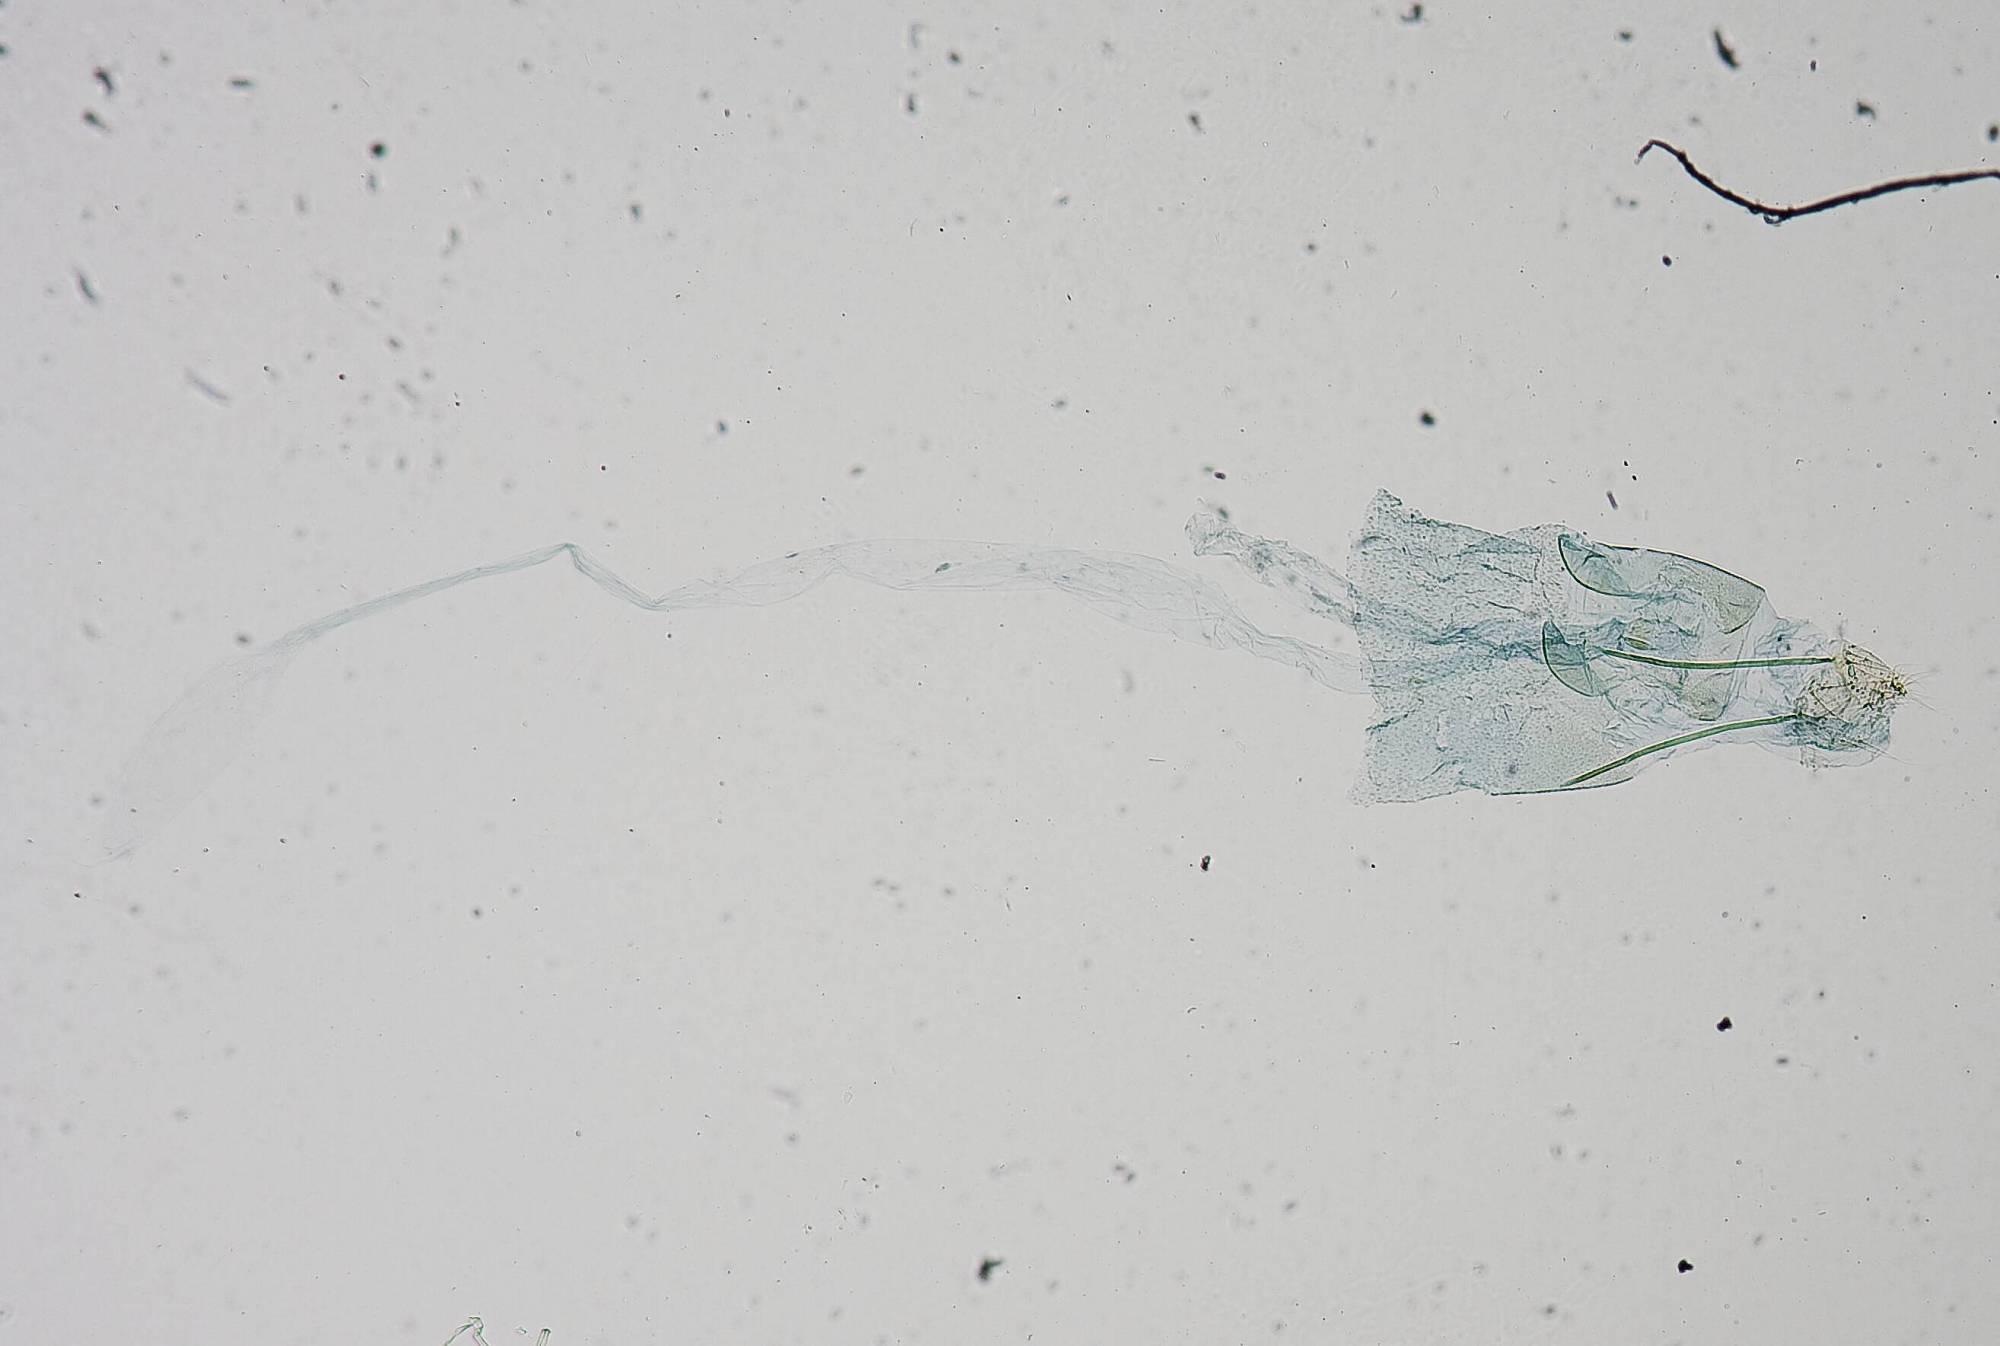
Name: Oidaematophorus coquimboicus
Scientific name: Oidaematophorus coquimboicus Gielis, 1991
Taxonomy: Animalia, Arthropoda, Insecta, Lepidoptera, Pterophoridae
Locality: Chile: Coquimbo Prov., Nague, 20m; 11km N. Los Vilos, Coquimbo, Chile
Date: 4 Nov 1981 to 5 Nov 1981